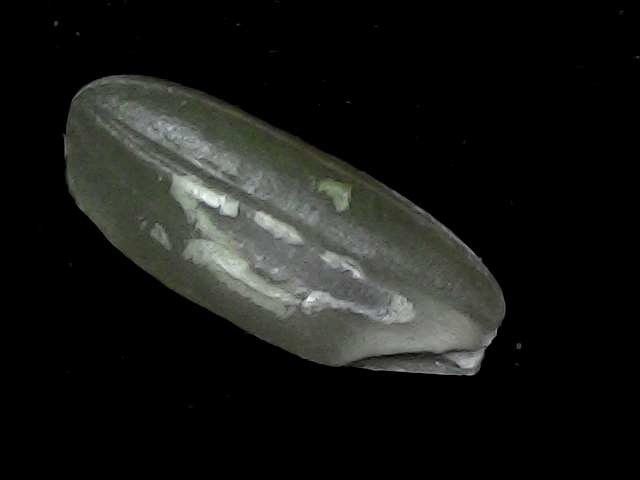
Rice variety: BD91